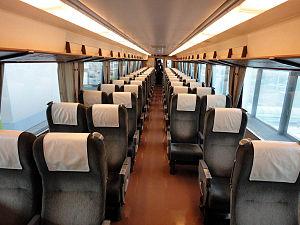
Le Super Inaba est un train japonais de type Limited Express exploité par la compagnie JR West, qui relie Okayama à Tottori. L'origine du nom du train lui vient du nom de l'ancienne région à l'est de Tottori.